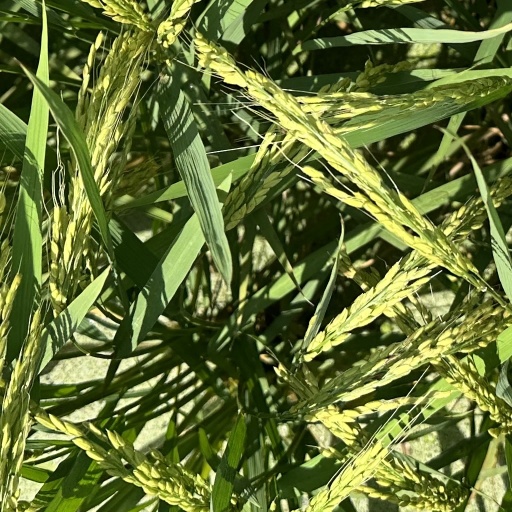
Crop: rice